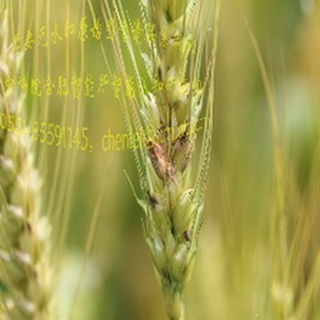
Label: wheat_fusarium_head_blight